Erich von Holst

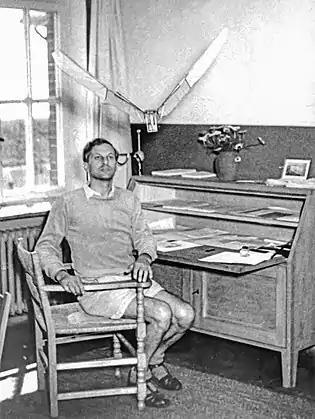
Erich von holst studying a model in flight

Erich Walther von Holst (28 November 1908 – 26 May 1962) was a German behavioral physiologist who was a Baltic German native of Riga, Livonia and was related to historian Hermann Eduard von Holst (1841–1904). In the 1950s he founded the Max Planck Institute for Behavioral Physiology at Seewiesen, Bavaria.